Persecution of Muslims

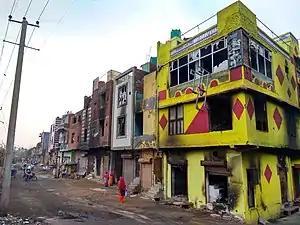
Muslim homes and businesses burned during the North East Delhi riots.

The Philippines is a predominantly Christian society with a complicated history of relations between Islam and Christianity. Despite historic evidence of Islamization spreading throughout the islands in the 13th–16th centuries, the archipelago came under Spanish rule in the 16th century. The Spanish proselytized many natives, and labelled those who remained Muslims as "Moro", a derogatory term recalling the Moors, an Islamic people of North Africa who occupied parts of Spain for several centuries. Today, this term "Moro" is used to refer to the indigenous Muslim tribes and ethnic groups of the country. When the Spanish came to the Philippine islands, most of the natives in Luzon and Visayas were pagans with Muslim minorities, and while Spanish proselytized many natives, many Muslims in Luzon and Visayas were not exempted by the Spaniards from the Spanish Inquisition, wherein Muslims to become Catholics or else die for their faith. Those who remained Muslims are only the natives of Mindanao and Sulu which the Spaniards failed to subjugate, or had control of only briefly and partially.